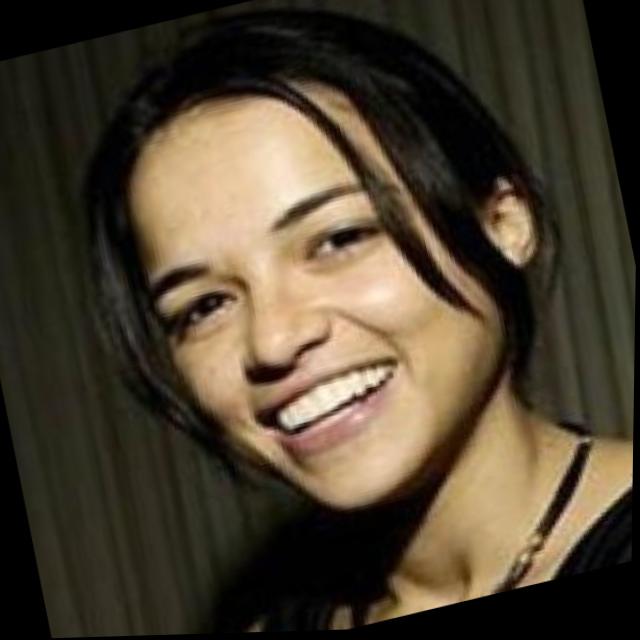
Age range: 21-44